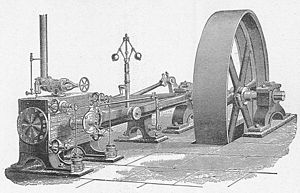
Corliss-dampmaskine
En Corliss-dampmaskine – ventilgearet er på højre side af cylinderblokken, på den venstre side af billedet.
Corliss-dampmaskinen blev opfundet i midten af 1800-tallet, og er et af de første eksempler på en General-purpose technology, som i sin tid formede det økonomiske system og påvirkede adskillige aspekter af samfundet, hvori den blev benyttet.